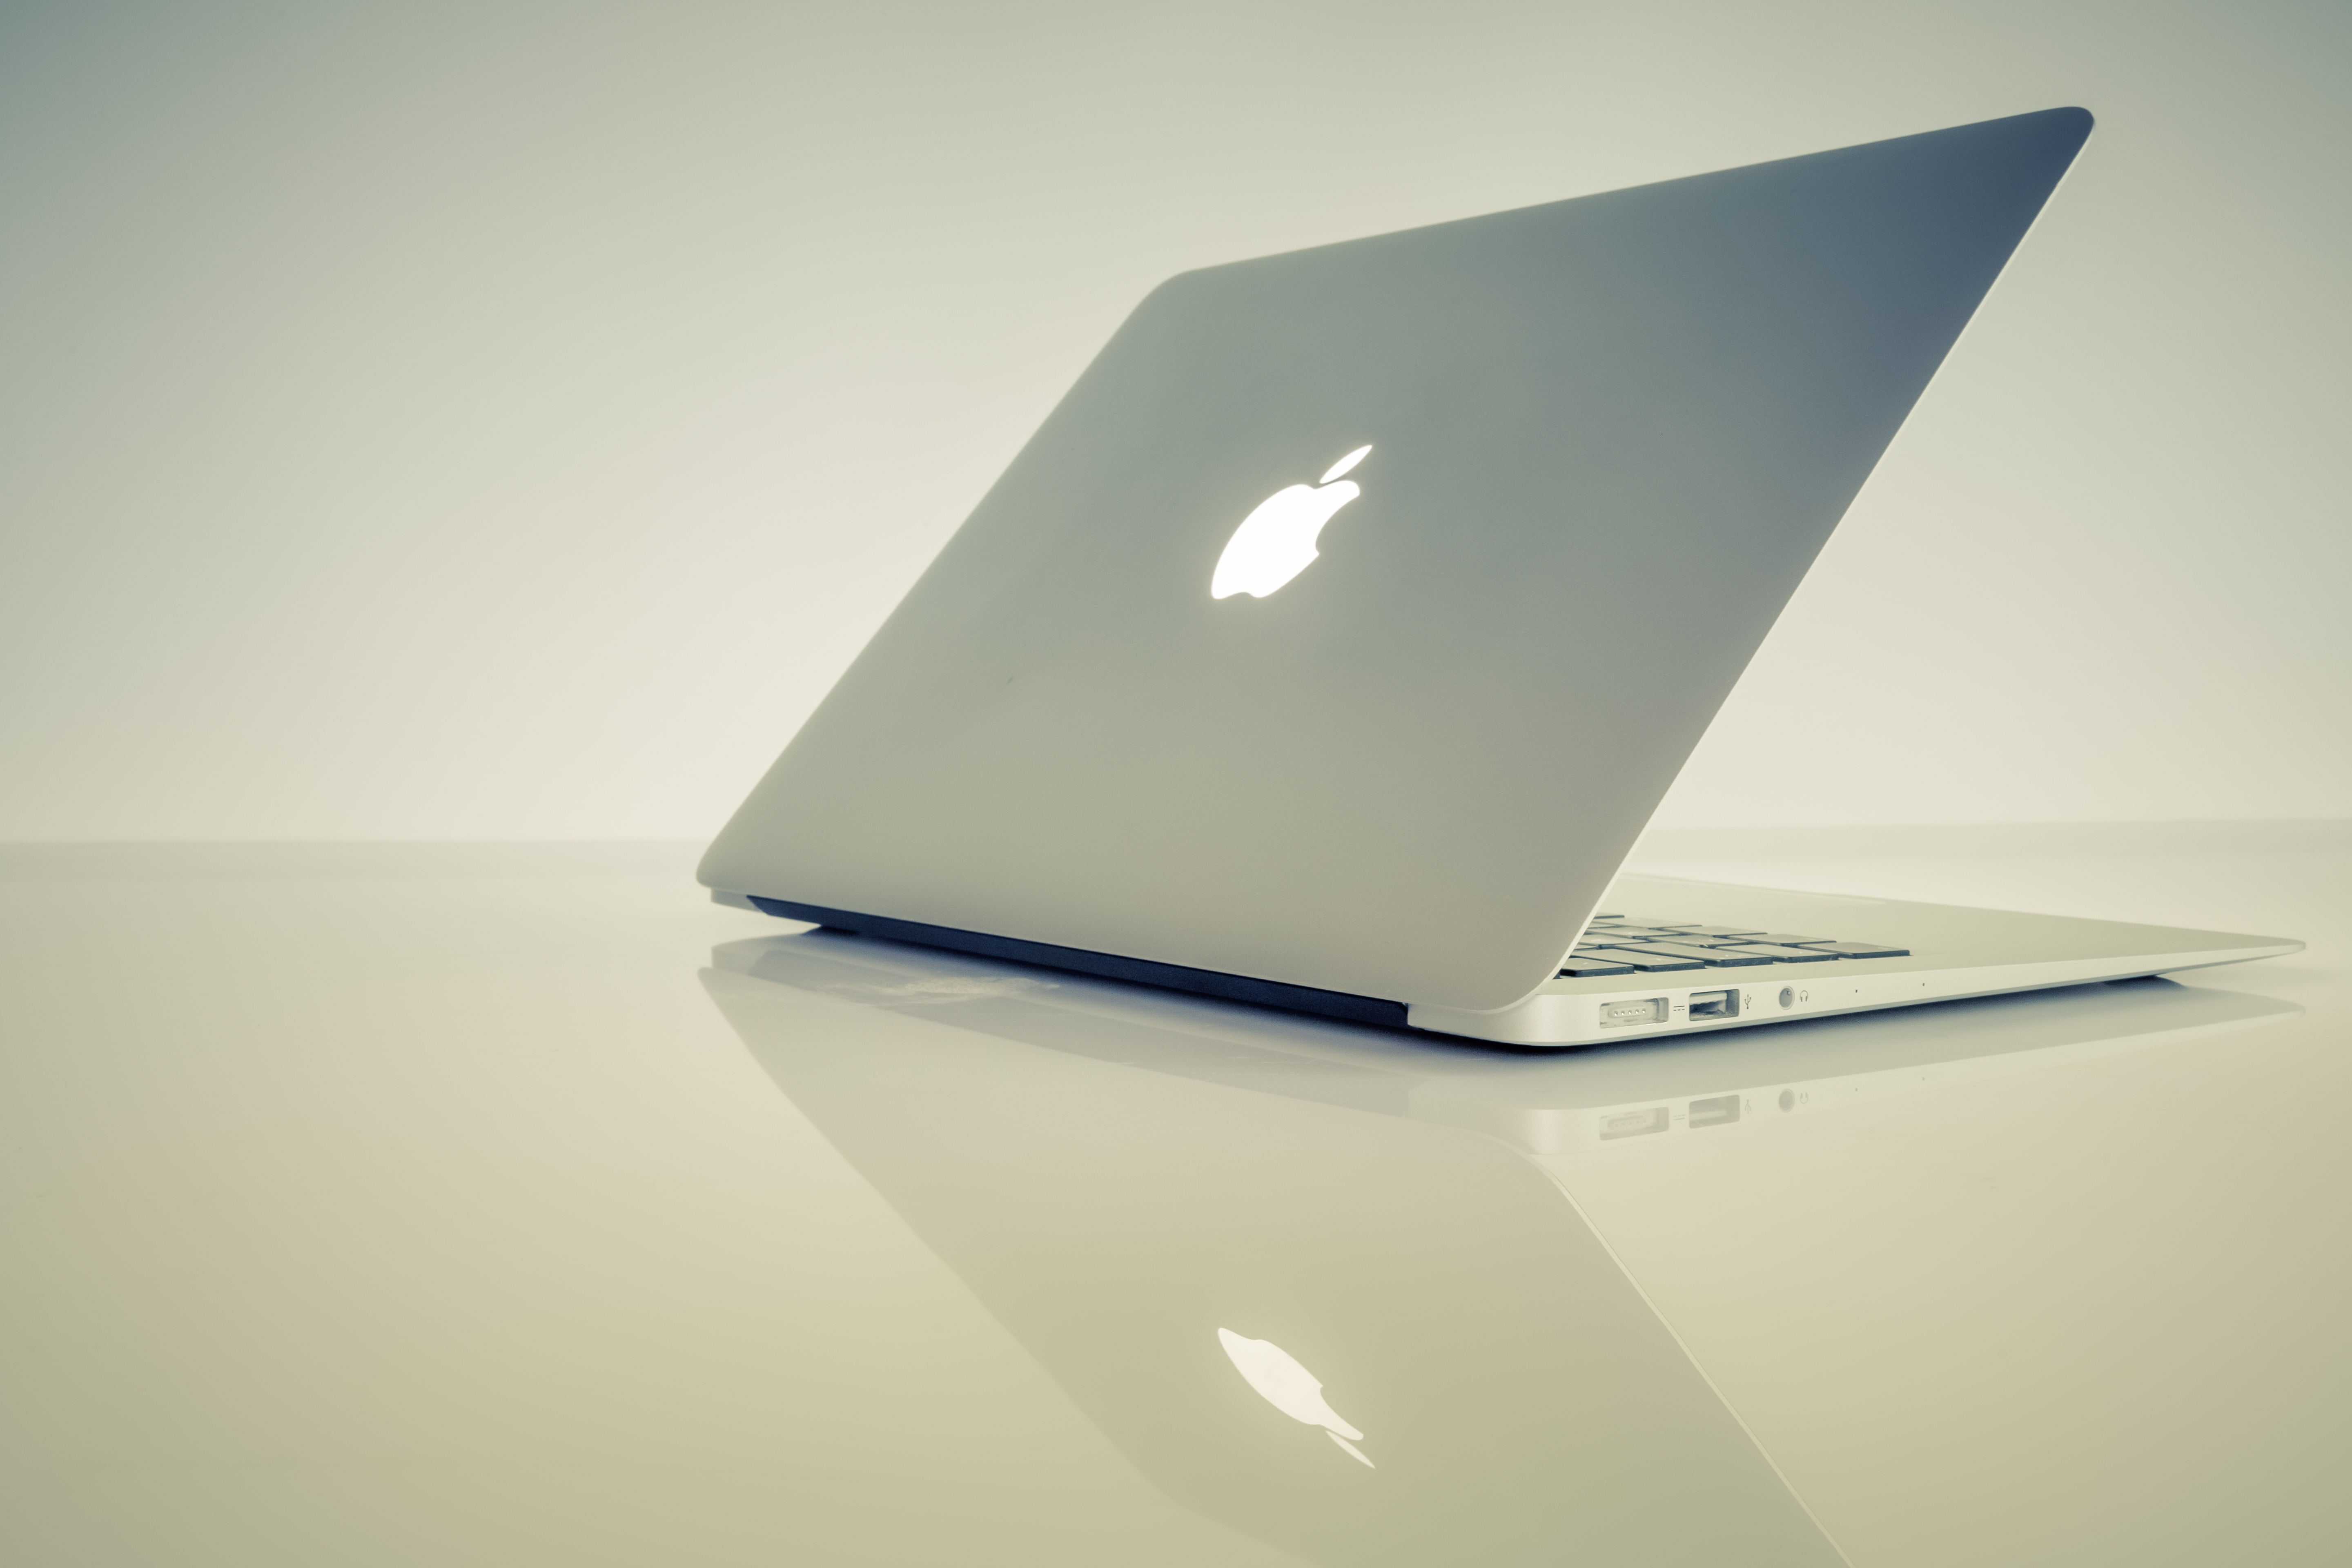
laptop, netbook, technology, electronic device, design, Material property, gadget, computer